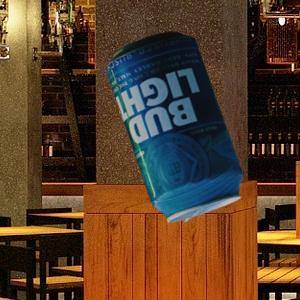
Label: cans